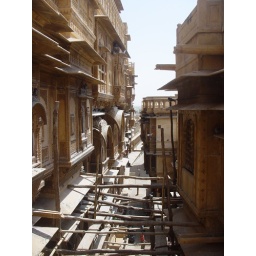
A golden city lost in an ocean of sand. Close to Pakistan